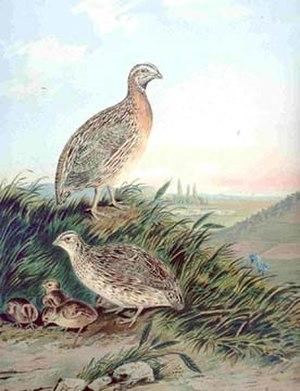
La caille des blés ou caille européenne est une petite espèce d'oiseaux migrateurs de l'ordre des Galliformes, souvent élevée pour sa chair ou ses œufs.